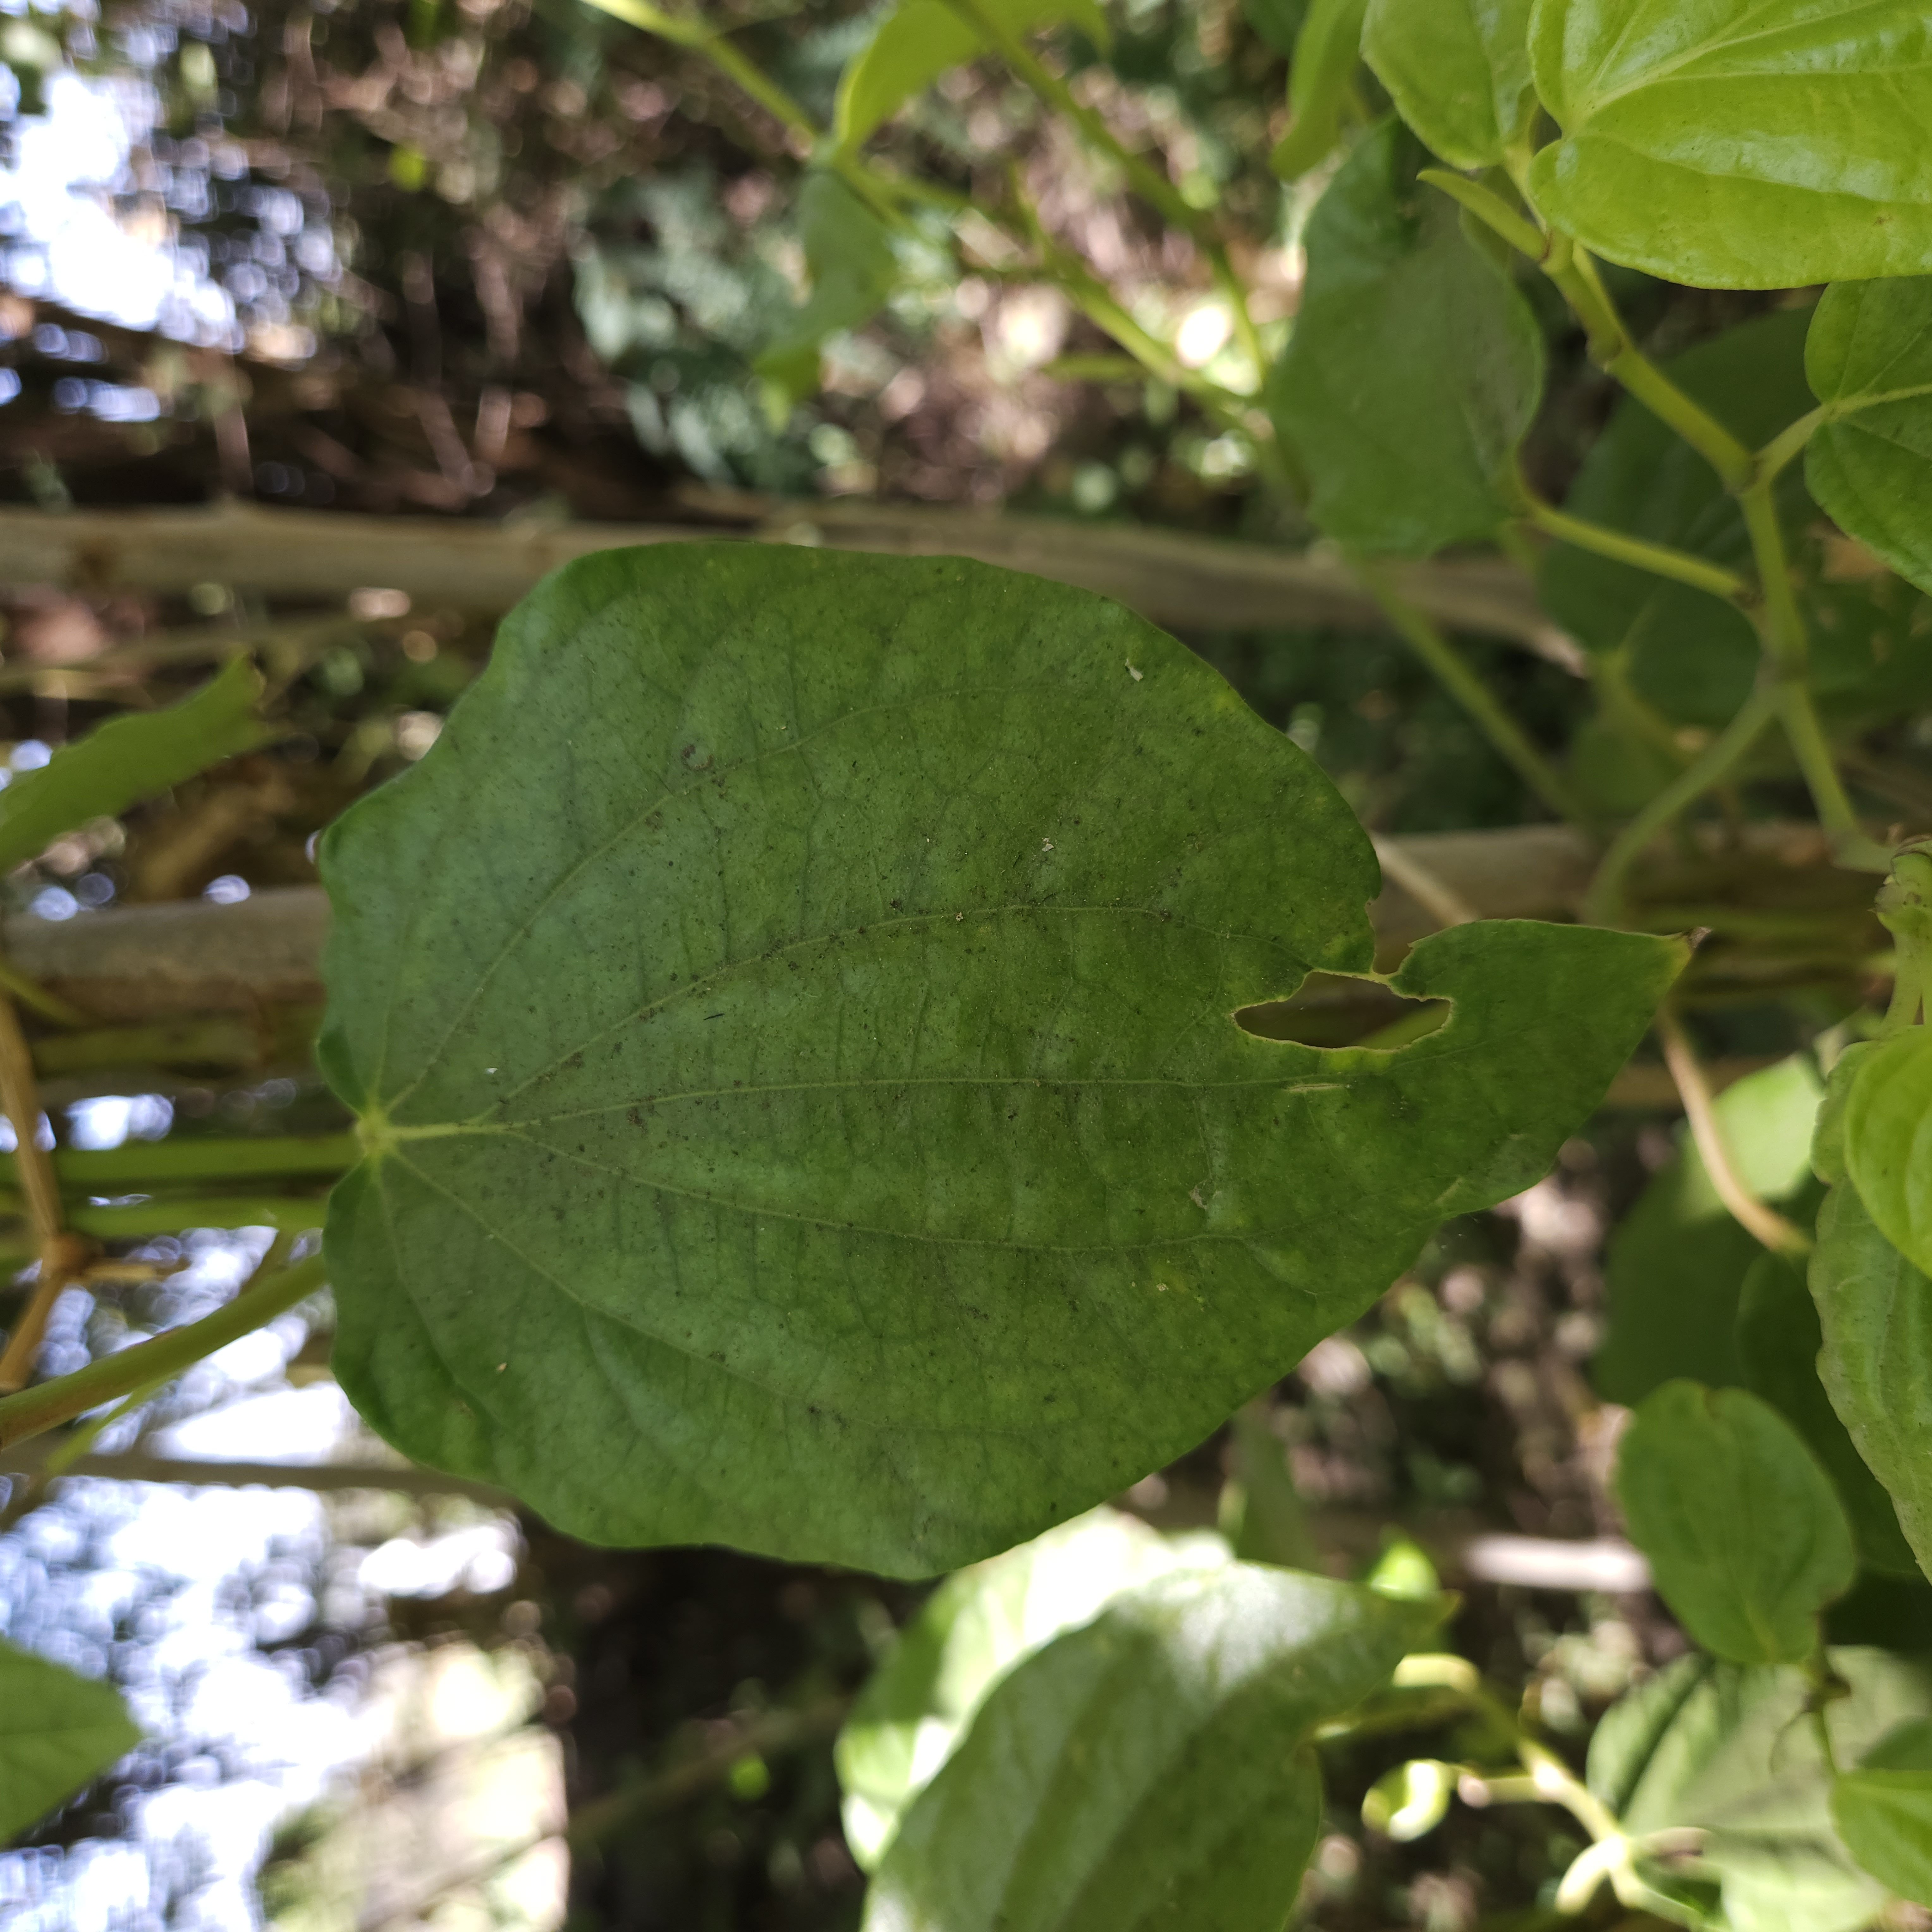
Label: Diseased